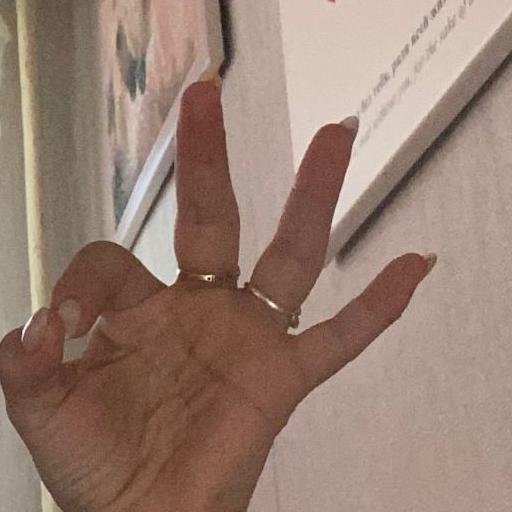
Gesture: ok